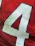
Number: 4